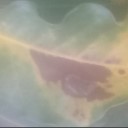
Label: Leaf_rust